2nd Missouri Infantry Regiment (Confederate)

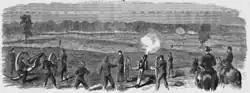
Battle of Champion Hill

After the defeat at Pea Ridge, the regiment retreated to the vicinity of Van Buren, Arkansas and was then ordered to Des Arc, Arkansas, on the other side of the state. On April 10, the regiment crossed the Mississippi River, moved to Memphis, Tennessee, and then reported to Corinth, Mississippi on April 28. A muster conducted in Corinth in early May found 923 men officially listed on the regiment's rolls, but only 590 of them were reported as present for duty. On May 9, the regiment participated in the Battle of Farmington, and left Corinth along with the rest of the Confederate army at the end of May. The 2nd Missouri Infantry then spent much of the rest of the summer stationed in northern Mississippi. Burbridge resigned on June 29 and was replaced by Lieutenant Colonel Francis M. Cockrell as commander of the regiment. On September 19, the regiment arrived on the field of the Battle of Iuka after the fighting ended.